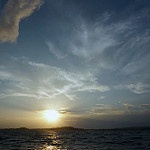
Label: sea